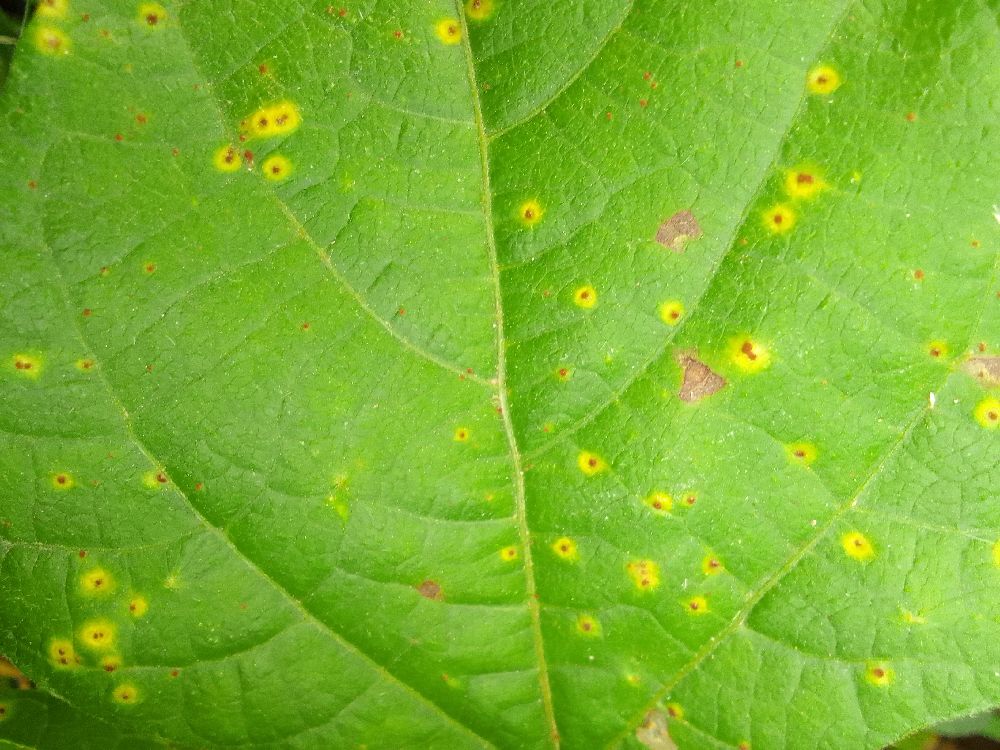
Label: rust